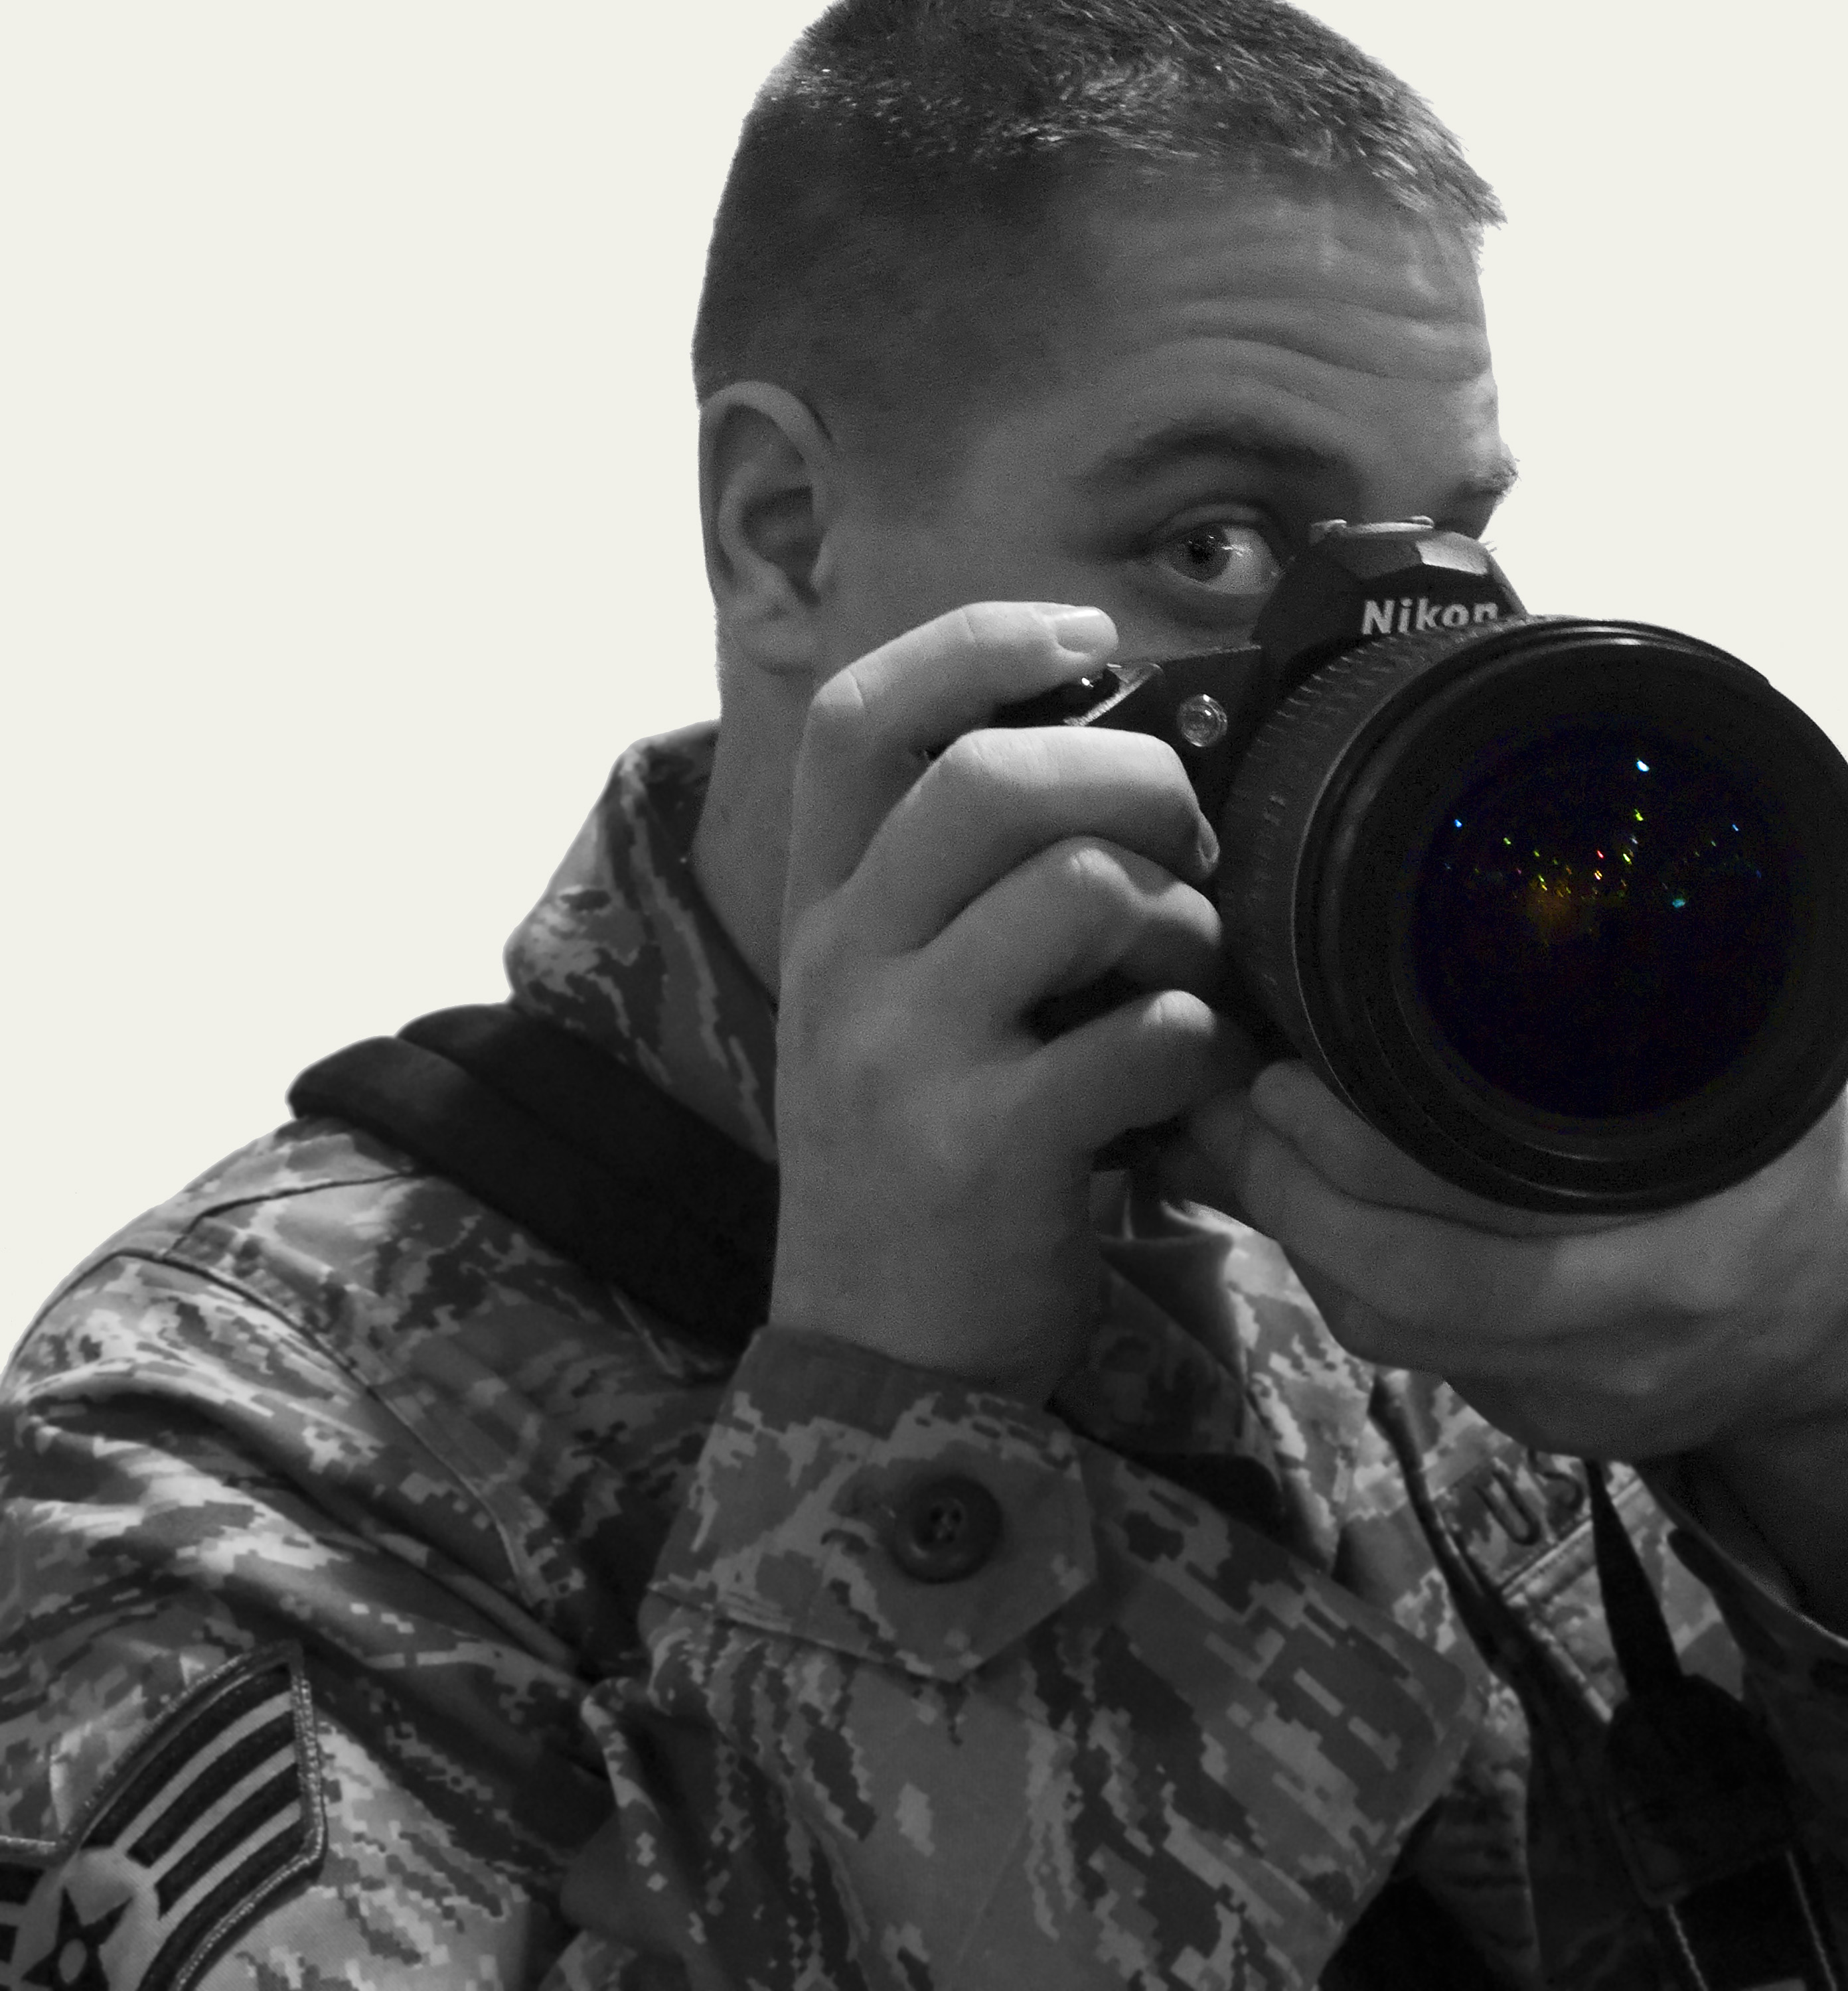
black and white, photography, portrait, black, monochrome, photograph, project365, pa, dinfos, militaryjournalist, airforcephotographer, cinematographer, monochrome photography, single lens reflex camera